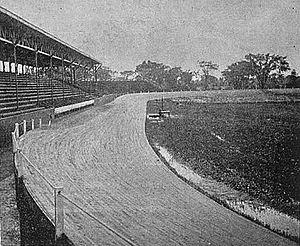
Piste du Queen's Park, Verdun (Montréal), 1899
Cet article recense les stades et salles de sport disparus de l'arrondissement de Verdun à Montréal, Canada.
Le vélodrome Queen's Park est un ancien vélodrome de la ville de Verdun, aujourd'hui arrondissement de Montréal, au Québec.